Macrosemiidae

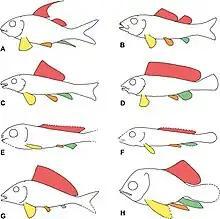
Fin shape diversity within Macrosemiiformes A. "Propterus microstomus"; B. "Notagogus denticulatus"; C. "Legnonotus krambergeri"; D. "Macrosemius rostratus"; E. "Enchelyolepis andrewsi" F. "Enchelyolepis pectoralis" G. "Uarbryichthys latus" H. "Voelklichthys comitatus". Pectoral fins are shown in yellow; pelvic fins in orange; dorsal fins in red; and anal fins in green.

Macrosemiidae is an extinct family of ginglymodian fish. The family first appeared during the Middle Triassic and disappeared during the Late Cretaceous. The group has been found in rock formations in Africa, Australia, Eurasia and North America. As ginglymodians, their closest living relatives are gars, with them being typically placed as nested within the Semionotiformes. Many members of the family have elongated dorsal fins, often associated with adjacent area of skin which was free of scales. These fins were likely undulated for use in precision swimming. Their body morphology suggests that they were slow swimmers that were capable of maneuvering around complex topography, such as reef environments.